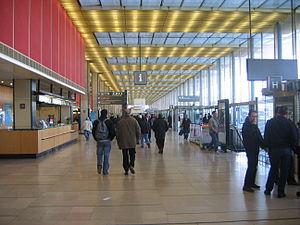
L'aéroport de Paris-Orly, couramment abrégé en « aéroport d'Orly », est un aéroport international situé à 10 km au sud de Paris. Il tient son nom de la commune d'Orly dont il occupe une partie du territoire. L'aéroport, ses aérogares et ses pistes sont réparties à cheval entre les départements de l'Essonne et du Val-de-Marne. Il est placé sous l'autorité du préfet du Val-de-Marne.